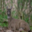
Label: deer